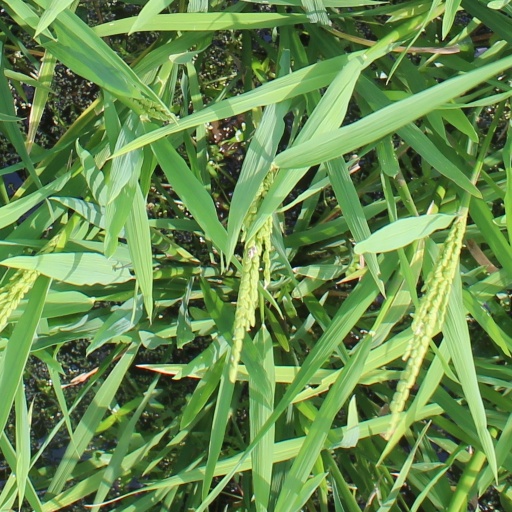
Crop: rice